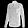
Label: Coat